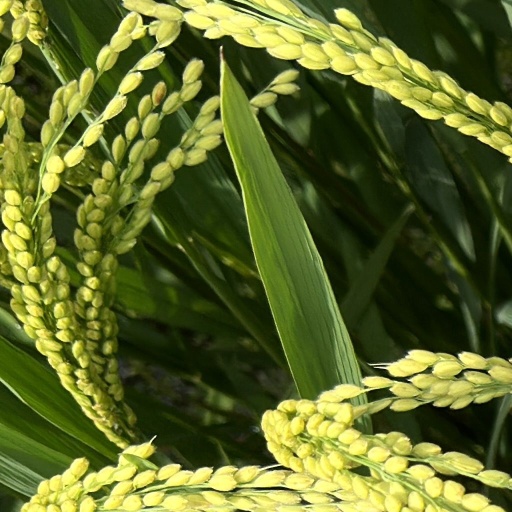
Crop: rice